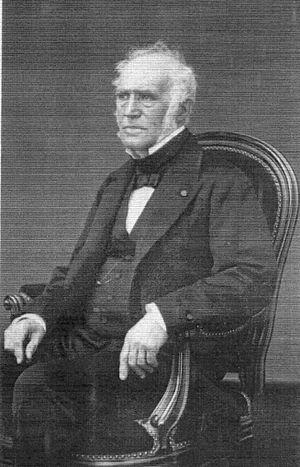
Jules Alexandre Collart-Dutilleul (1790-1865), Procureur Général de la Cours des Compte
Cet article recense, par ordre chronologique, les magistrats français qui ont exercé la fonction de procureur général près la Cour des comptes depuis sa création en 1807.